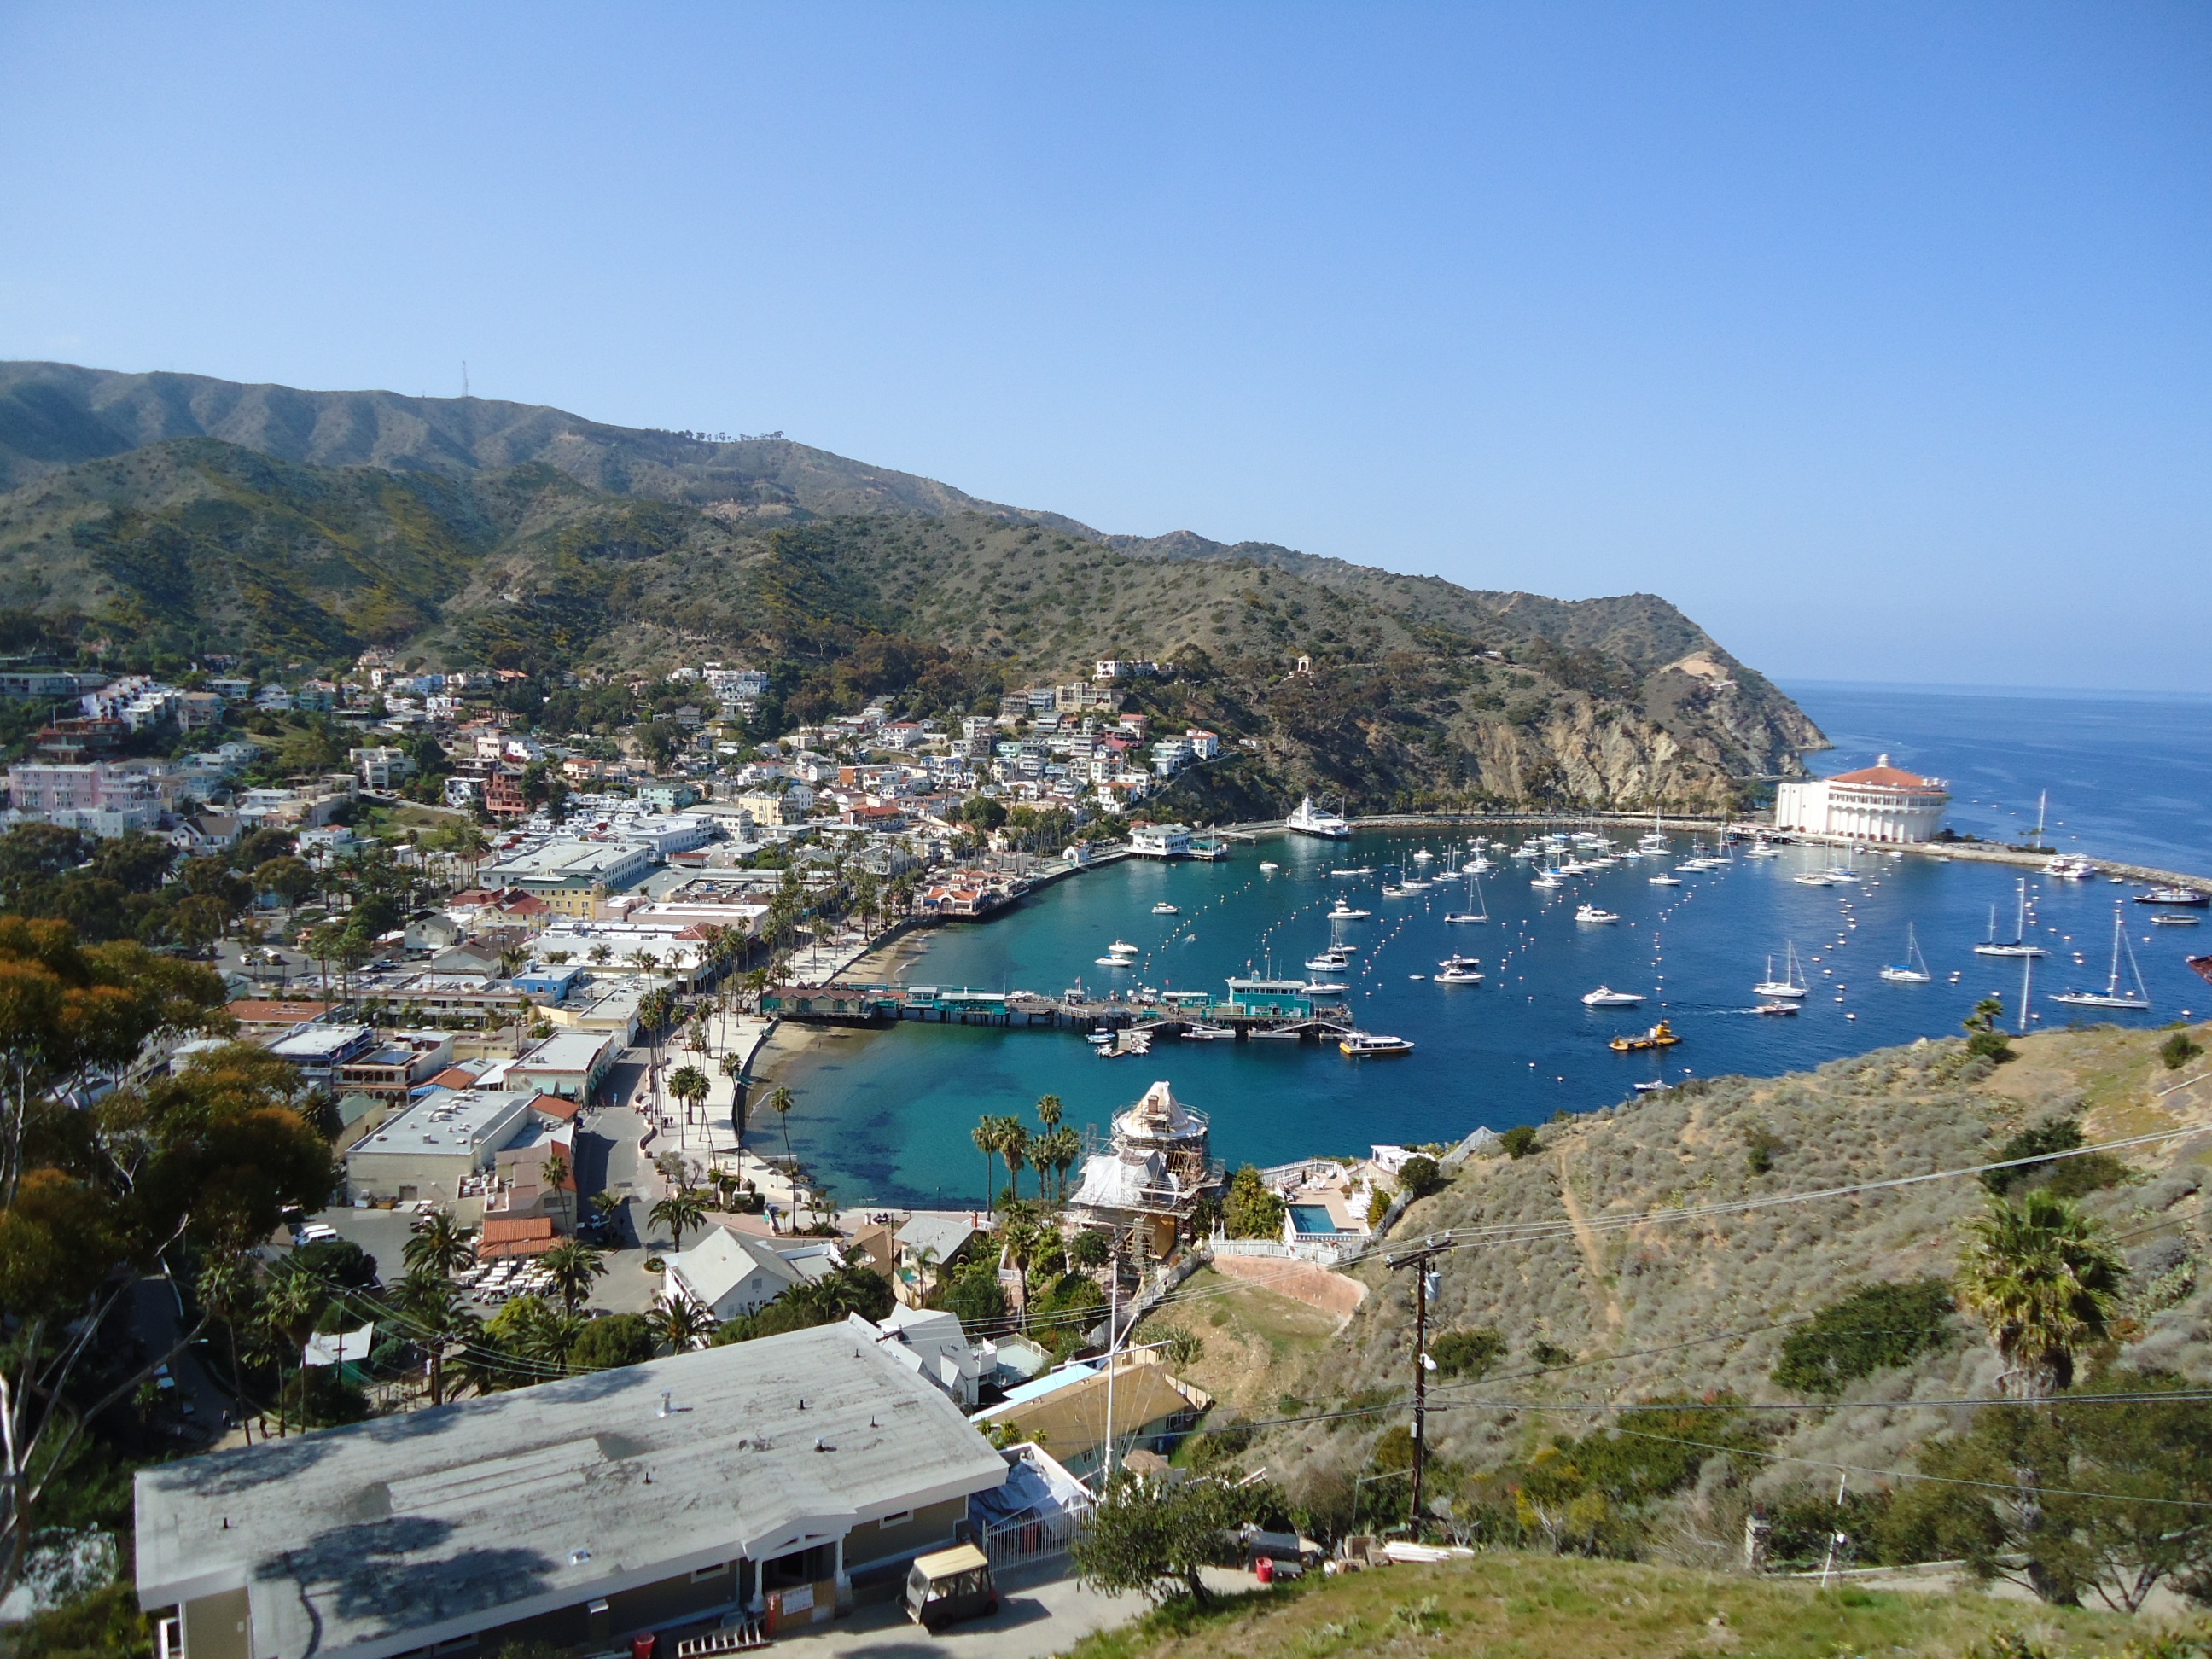
beach, sea, coast, town, vacation, cove, bay, tourism, terrain, california, resort, cape, catalina, aerial photography